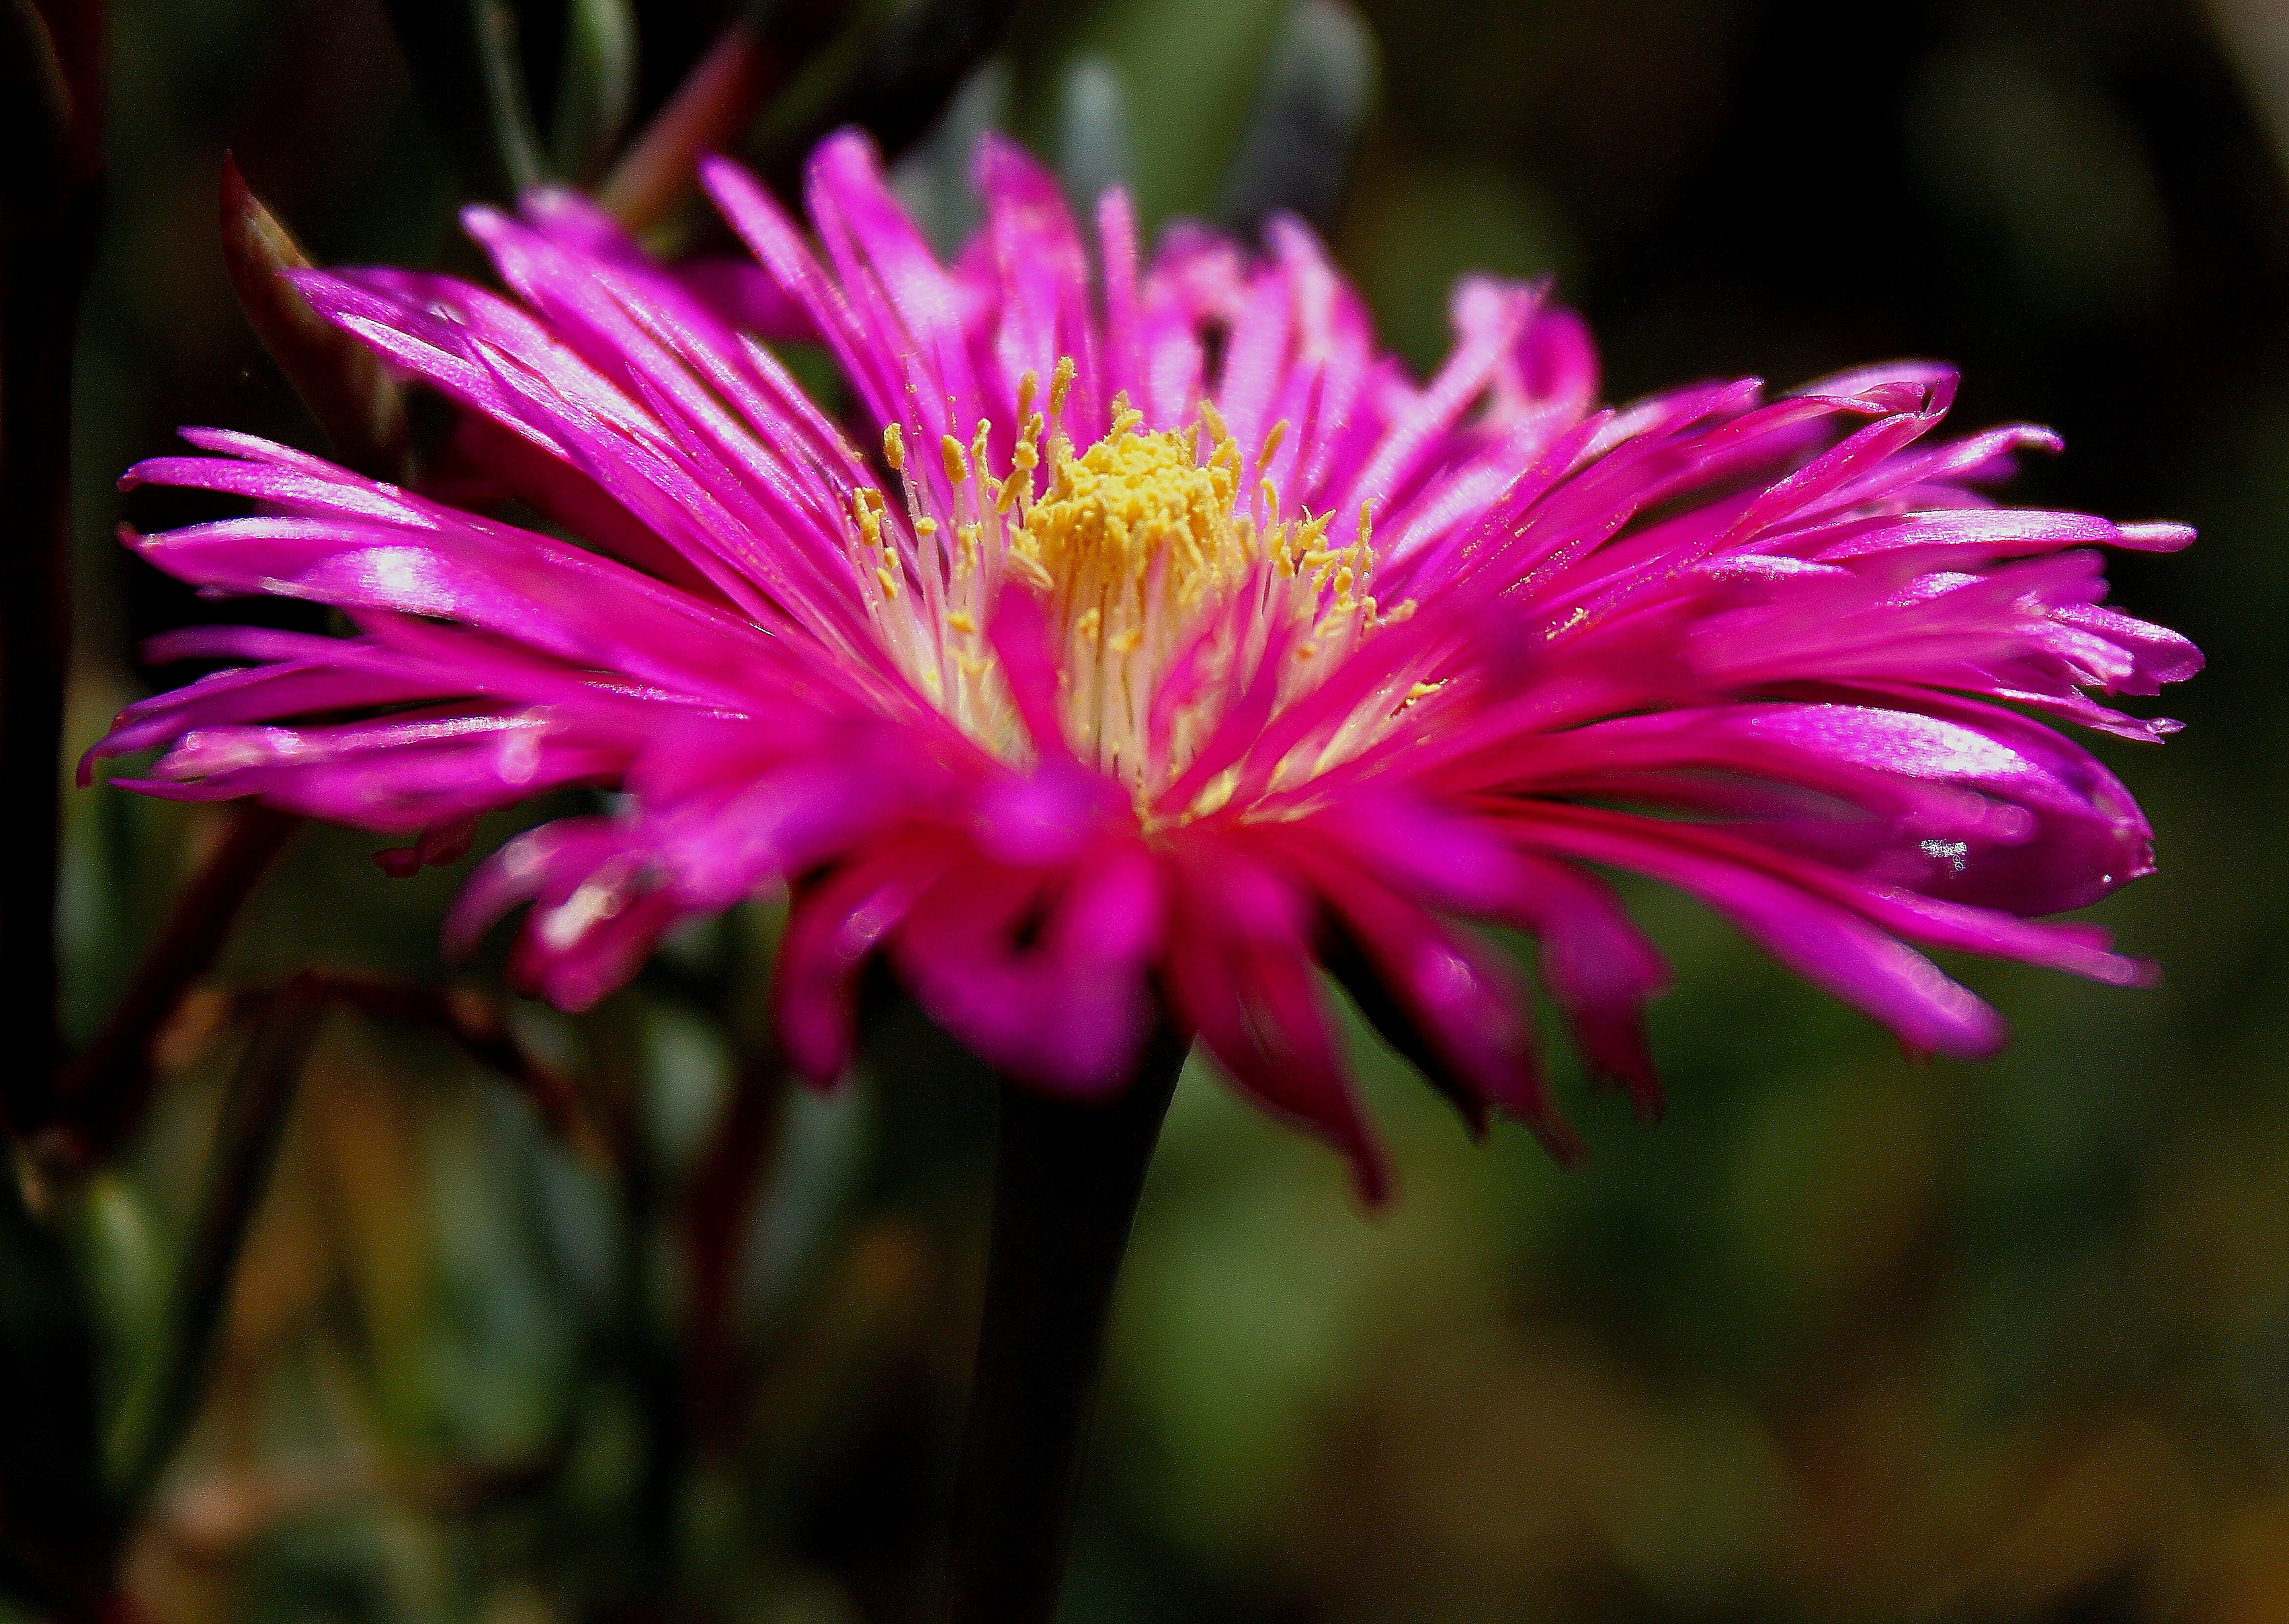
nature, blossom, plant, photography, flower, petal, macro, botany, flora, wildflower, flowers, close up, pigface, flores, ggl1, canoneos500d, dd, macro photography, flowering plant, daisy family, ice plant, land plant, ice plant family, dorotheanthus bellidiformis